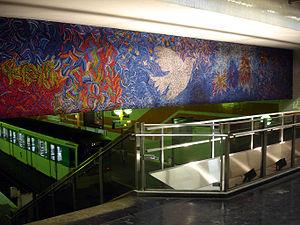
Métro de Paris (France) - ligne 5 - Station Bobigny - Pablo Picasso -
Cet article recense les œuvres d'art installées dans les transports ferroviaires en Île-de-France.
Cet article recense les œuvres d'art dans l'espace public en Seine-Saint-Denis, en France.